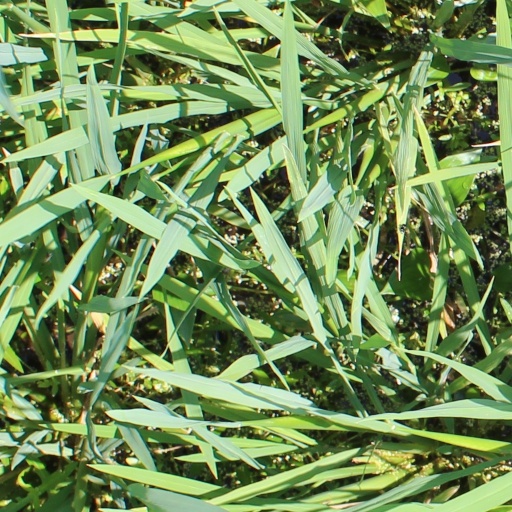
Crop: rice